Trieste–Opicina tramway

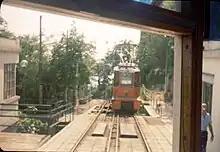
The top of the cable section at "Vetta Scorcola", showing the very closely spaced double track, haulage cables and a second-generation cable tractor.

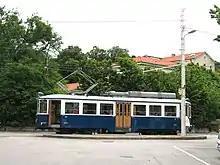
Car 401 at Obelisco on the upper section of the tramway.

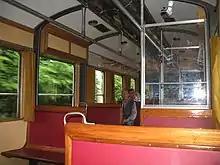
Interior of a service car.

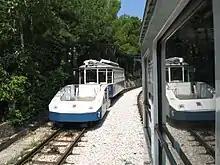
One of the latest generation of cable tractors, braking a descending tramcar.

The line has a total length of , and climbs from just above sea level in Trieste to a height of in Opicina. The line is of , and is single-tracked with eleven intermediate stops and four passing loops. The terminus in "Piazza Oberdan" has two tracks, although only one is normally used. Between "Piazza Oberdan" and "Piazza Scorcola", a distance of some , the line runs in the street along the "Via Martiri Della Libertà" through a built-up urban area.